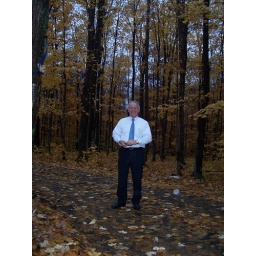
Brother Ray in the maple forest. All the blue lines are tapped sap lines heading out of the trees for processing.